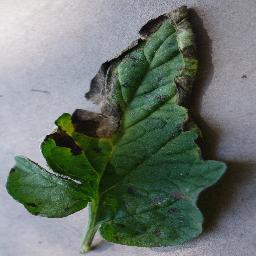
Label: Tomato___Early_blight